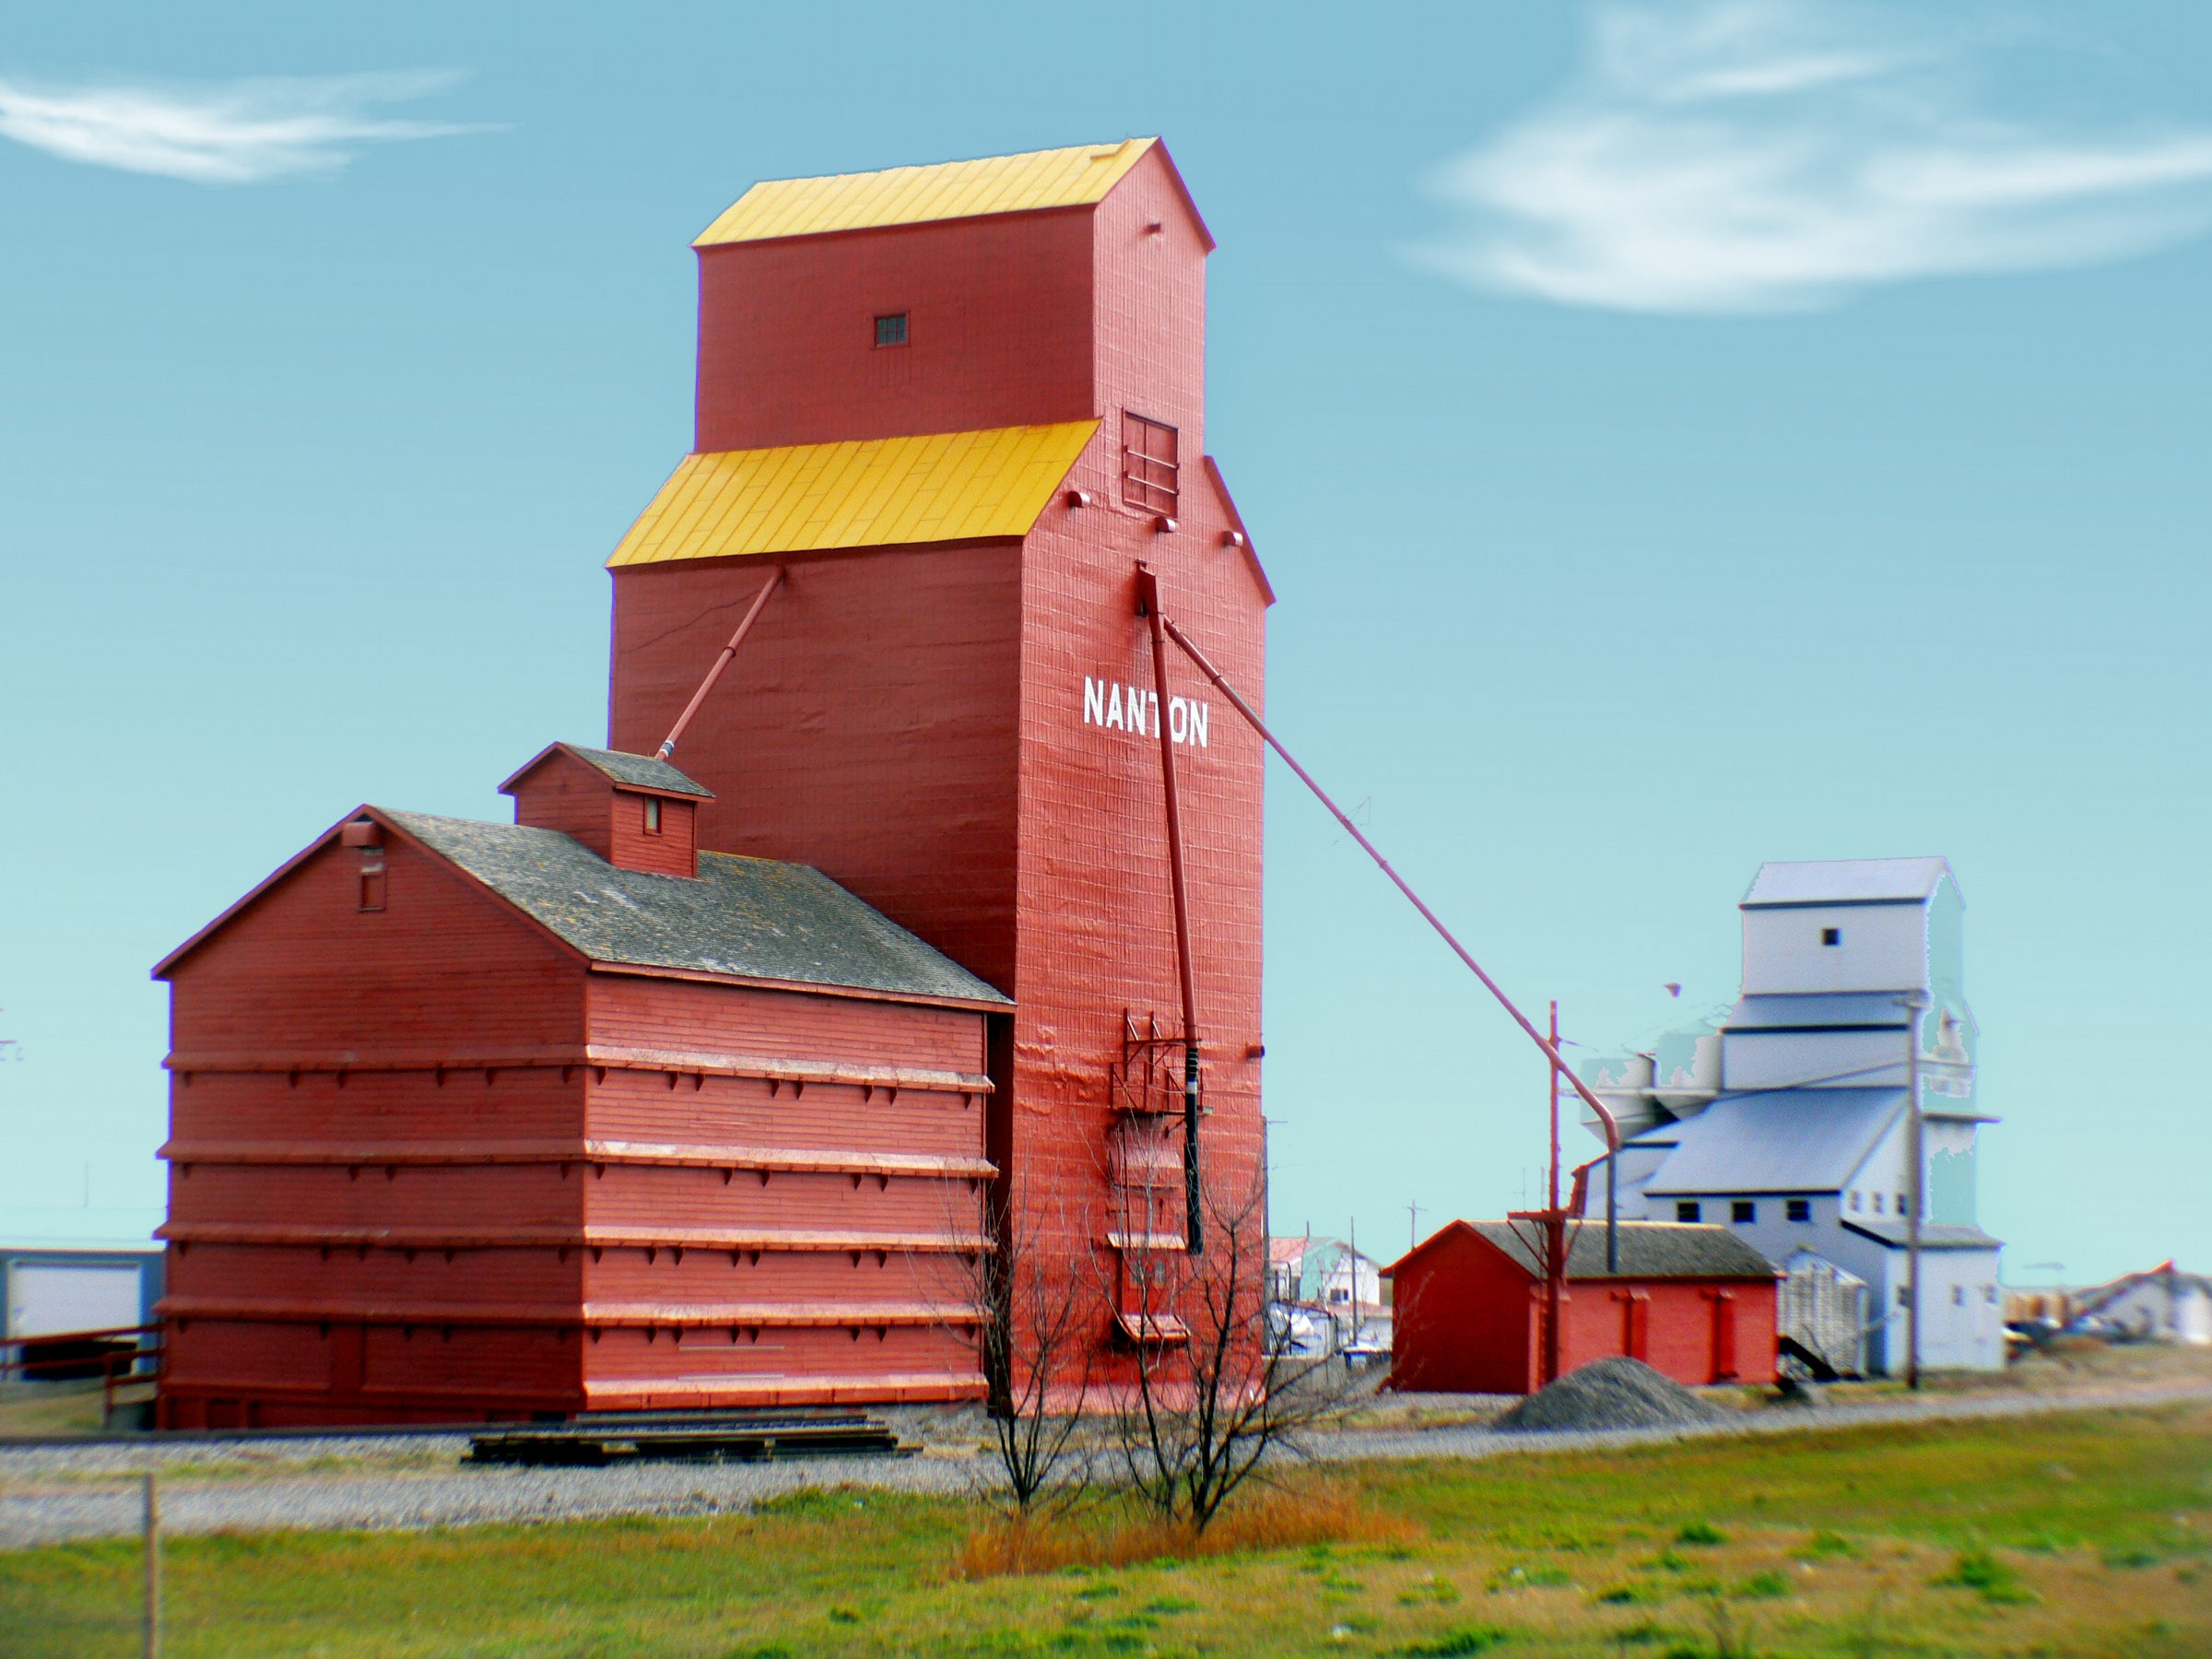
barn, tower, mill, canada, silo, silos, lumixfz30, bridgecamera, alberta, sages, grainelevators, man made object